Anamosa State Penitentiary

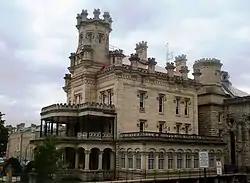

Anamosa State Penitentiary is a Medium/Maximum security penitentiary prison located in the Jones County community of Anamosa, Iowa – approximately northeast of Cedar Rapids, Iowa.